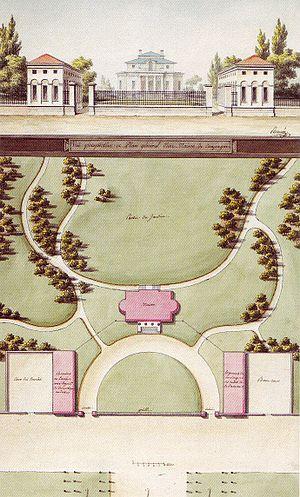
Joseph-Jacques Ramée, né le 26 avril 1764 au Fort de Charlemont près de Givet dans les Ardennes et mort le 18 mai 1842 au château de Beaurains-lès-Noyon près de Noyon, est un architecte, décorateur et paysagiste néoclassique français.